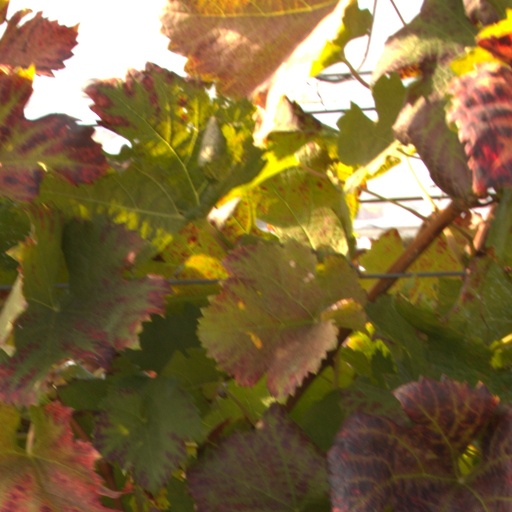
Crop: grape